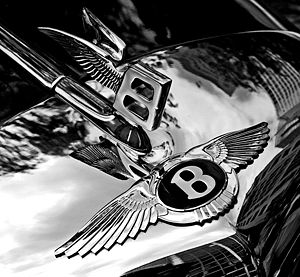
Bentley
Bentleyøs vingede "B"-logo og motorhjelmsornament
Bentley Motors Limited er en britisk luksusbilsproducent. Bilproducenten har siden 1998 været en del af Volkswagen Group og fungerer som et af koncernens luksusbilmærker. Hovedsædet ligger som oprindeligt i Crewe i England, det samme gør produktionsanlægget. I november 2012 var Kina det største marked for Bentley.